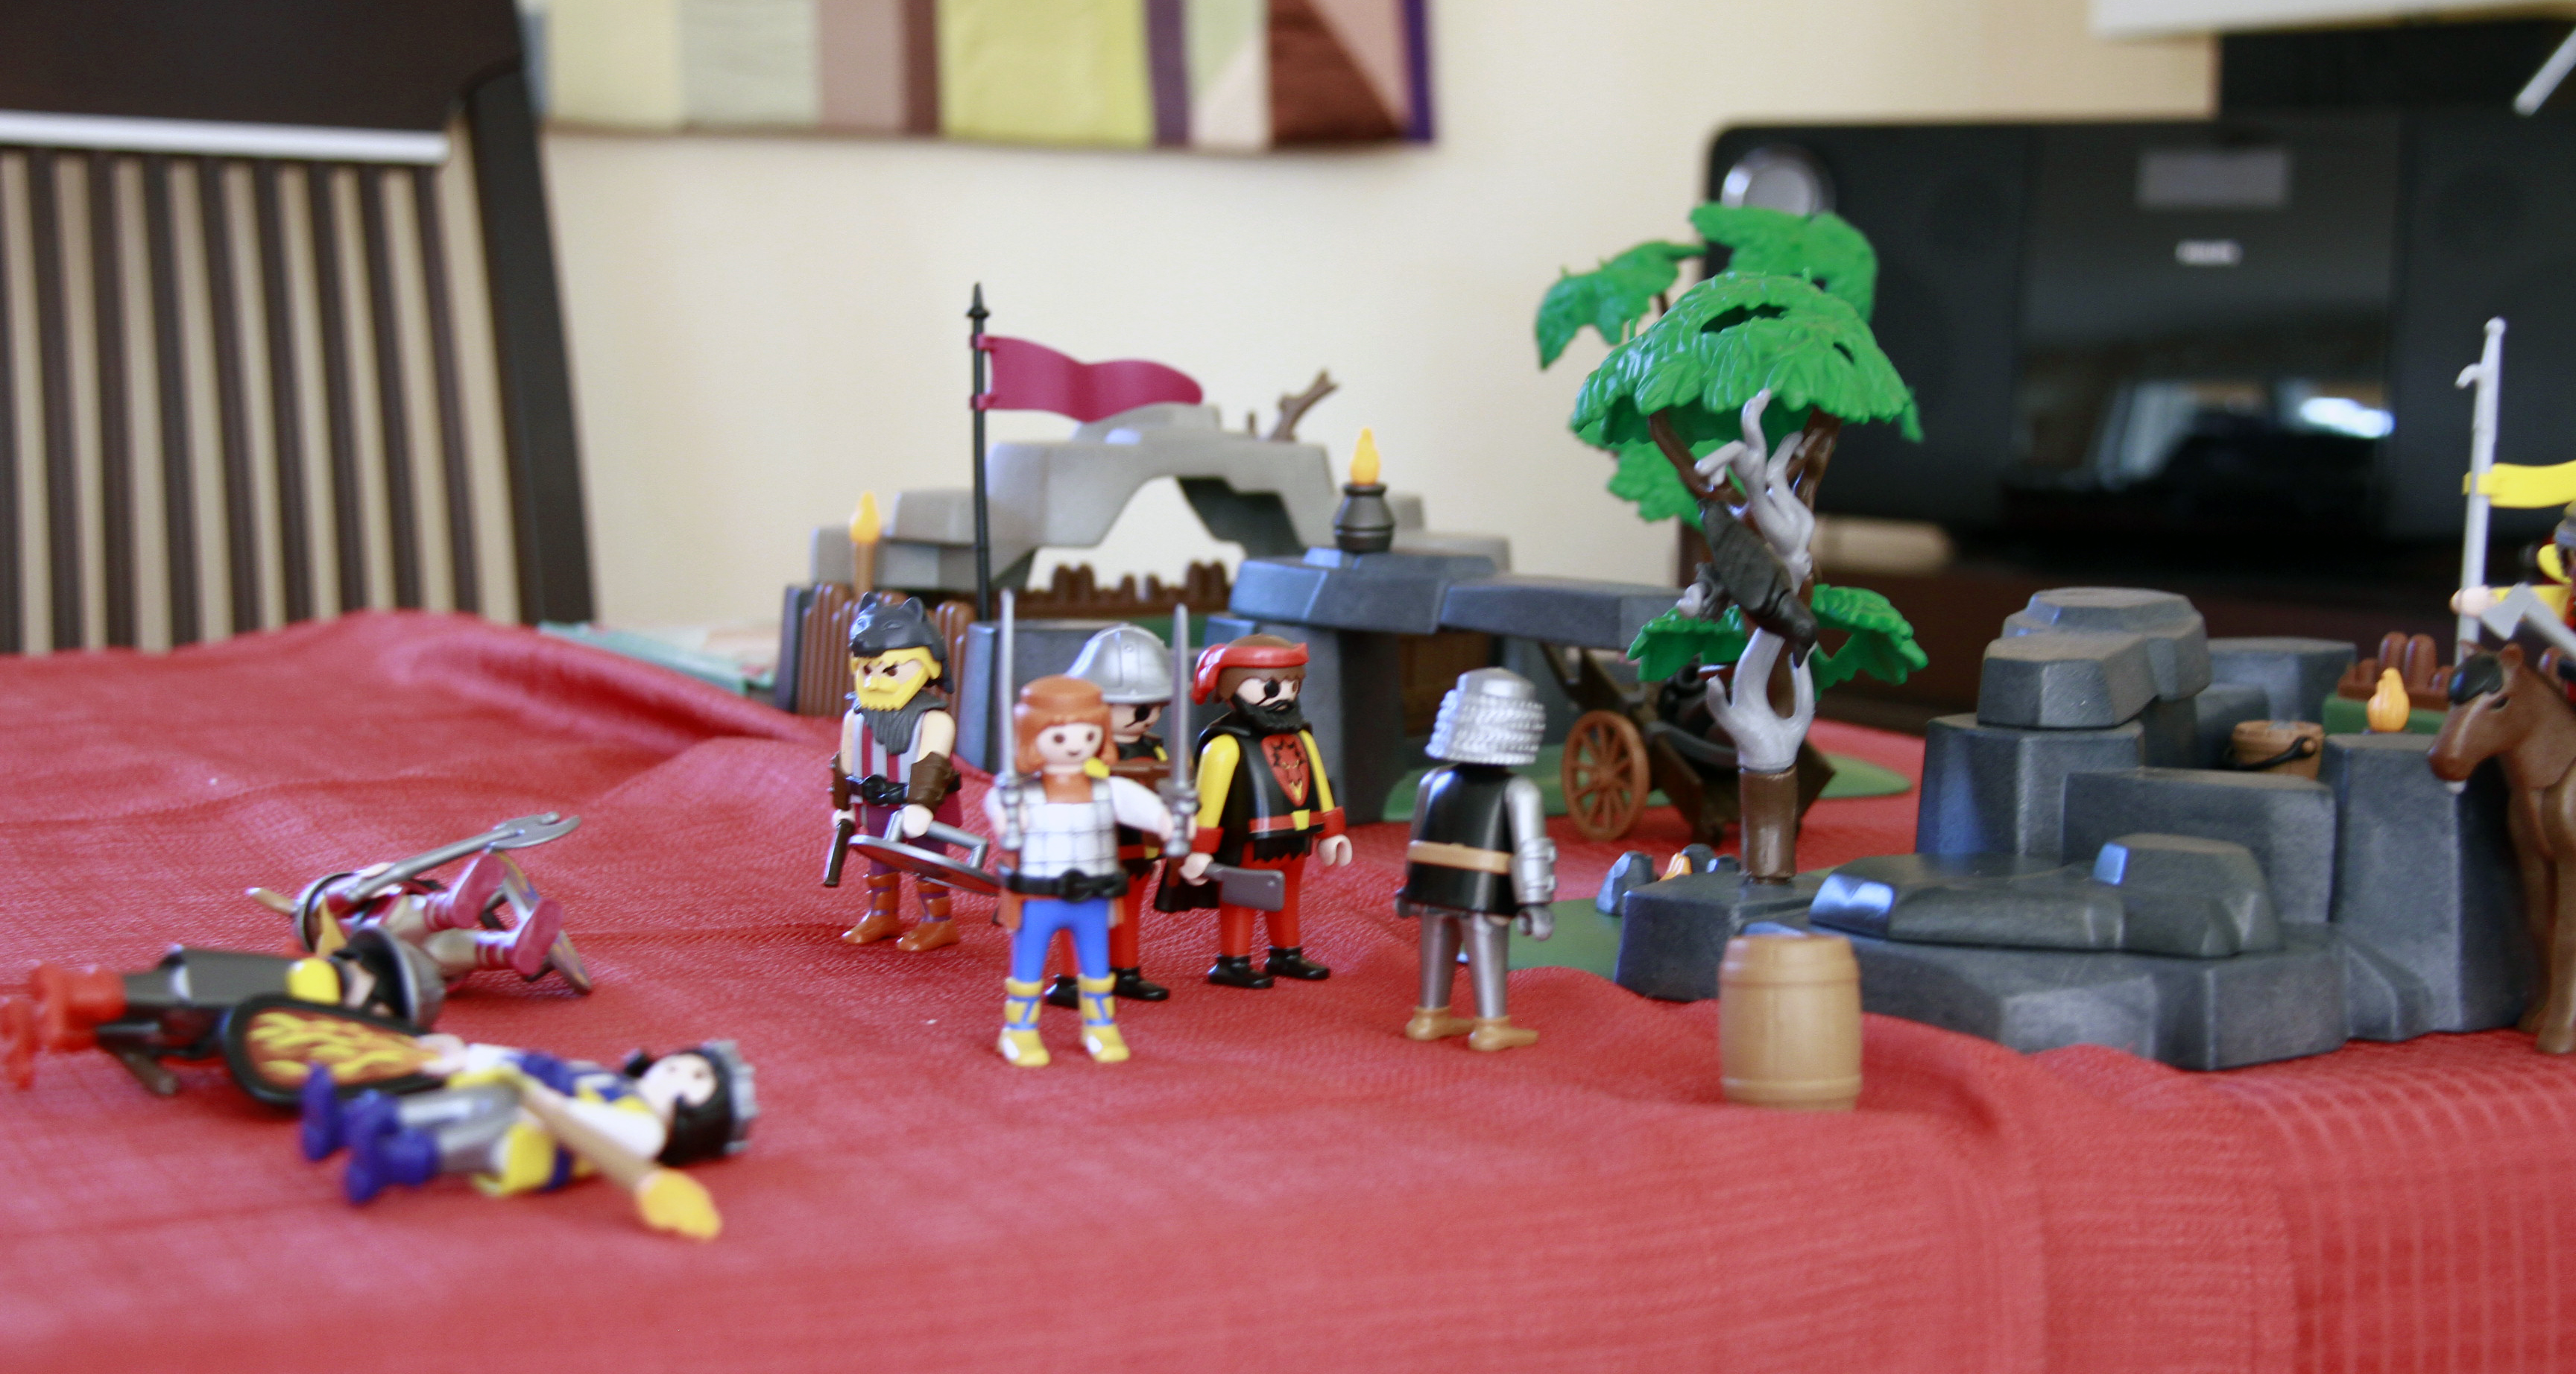
play, christmas, toy, children, toys, lego, amusement, enfants, jouets, miseenscne, gifs, kinder, weichnacht, figurines, cadeaux, spielzeuge